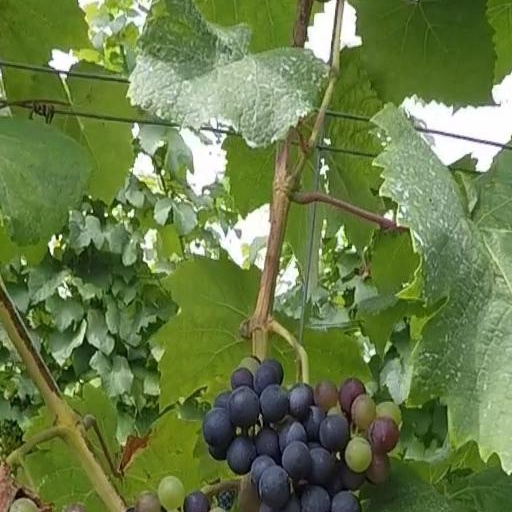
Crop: grape